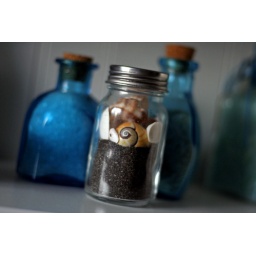
lazy day today, liked the color contrast on the shell and sand and the blue bottles in the back...